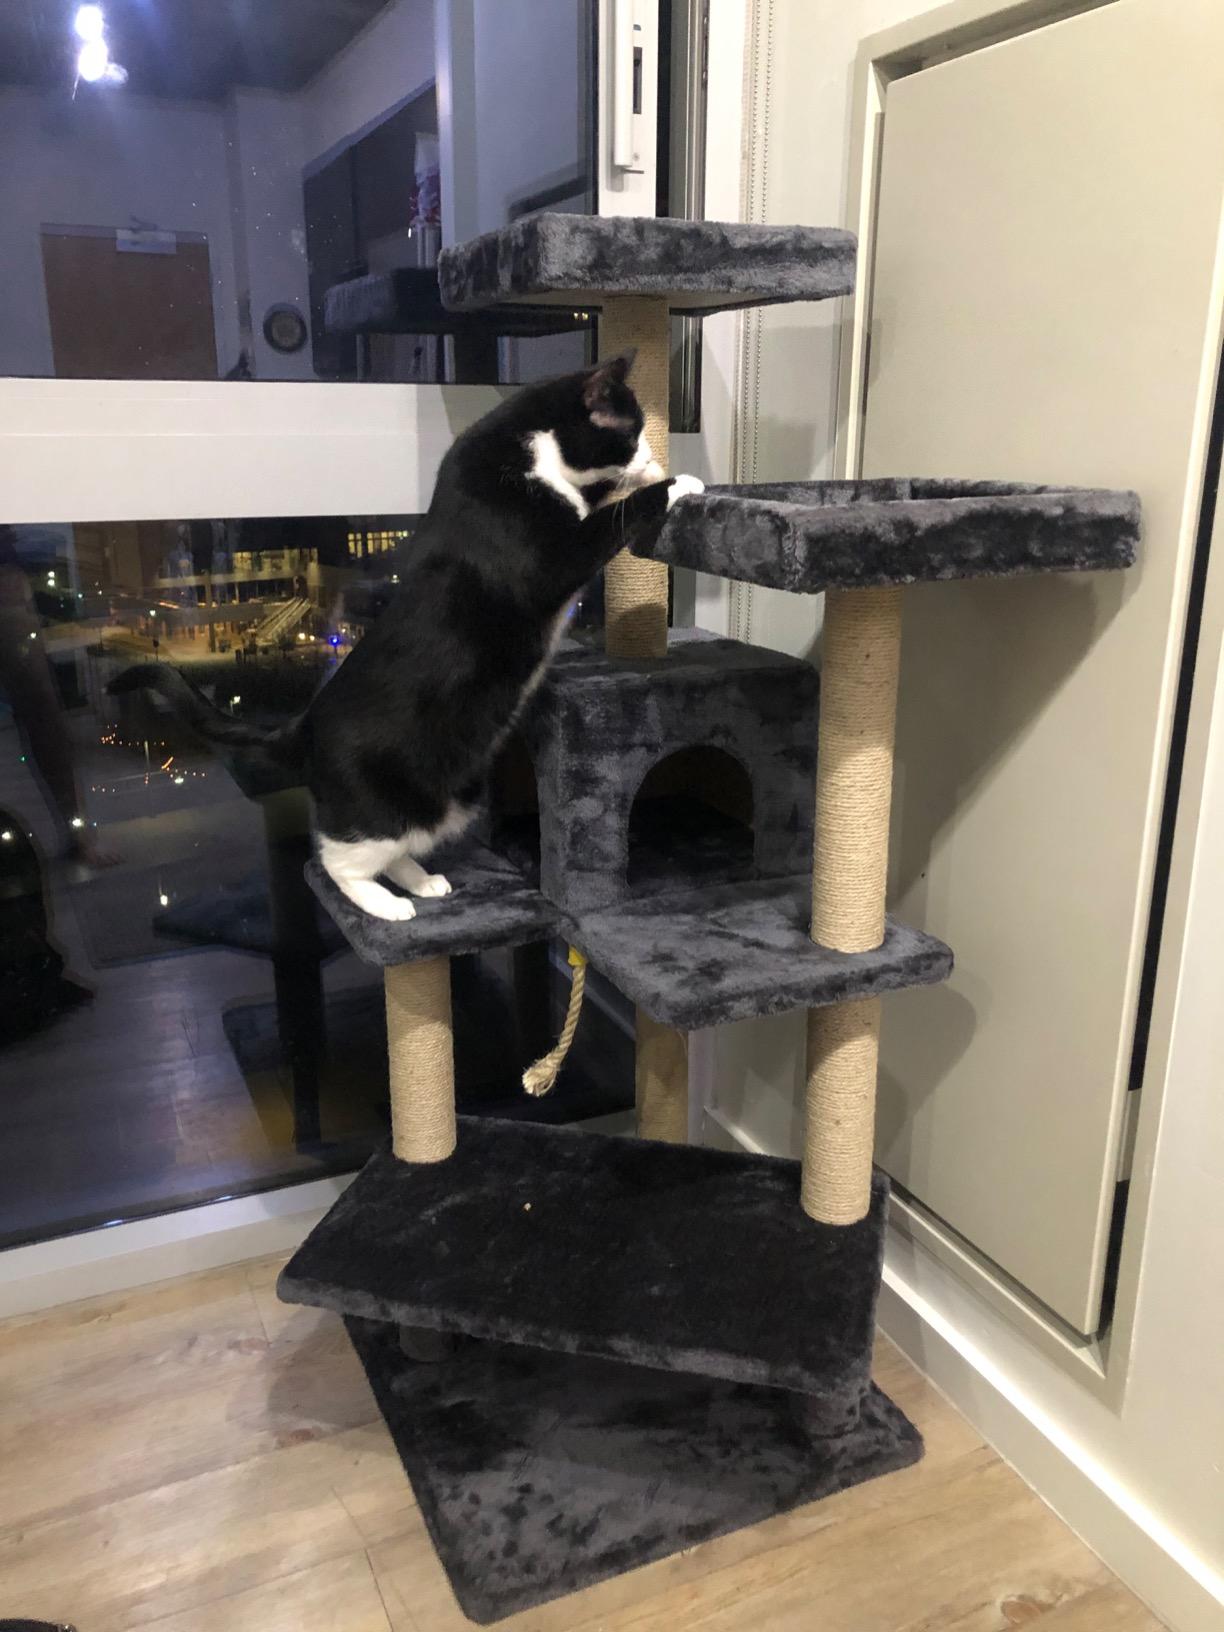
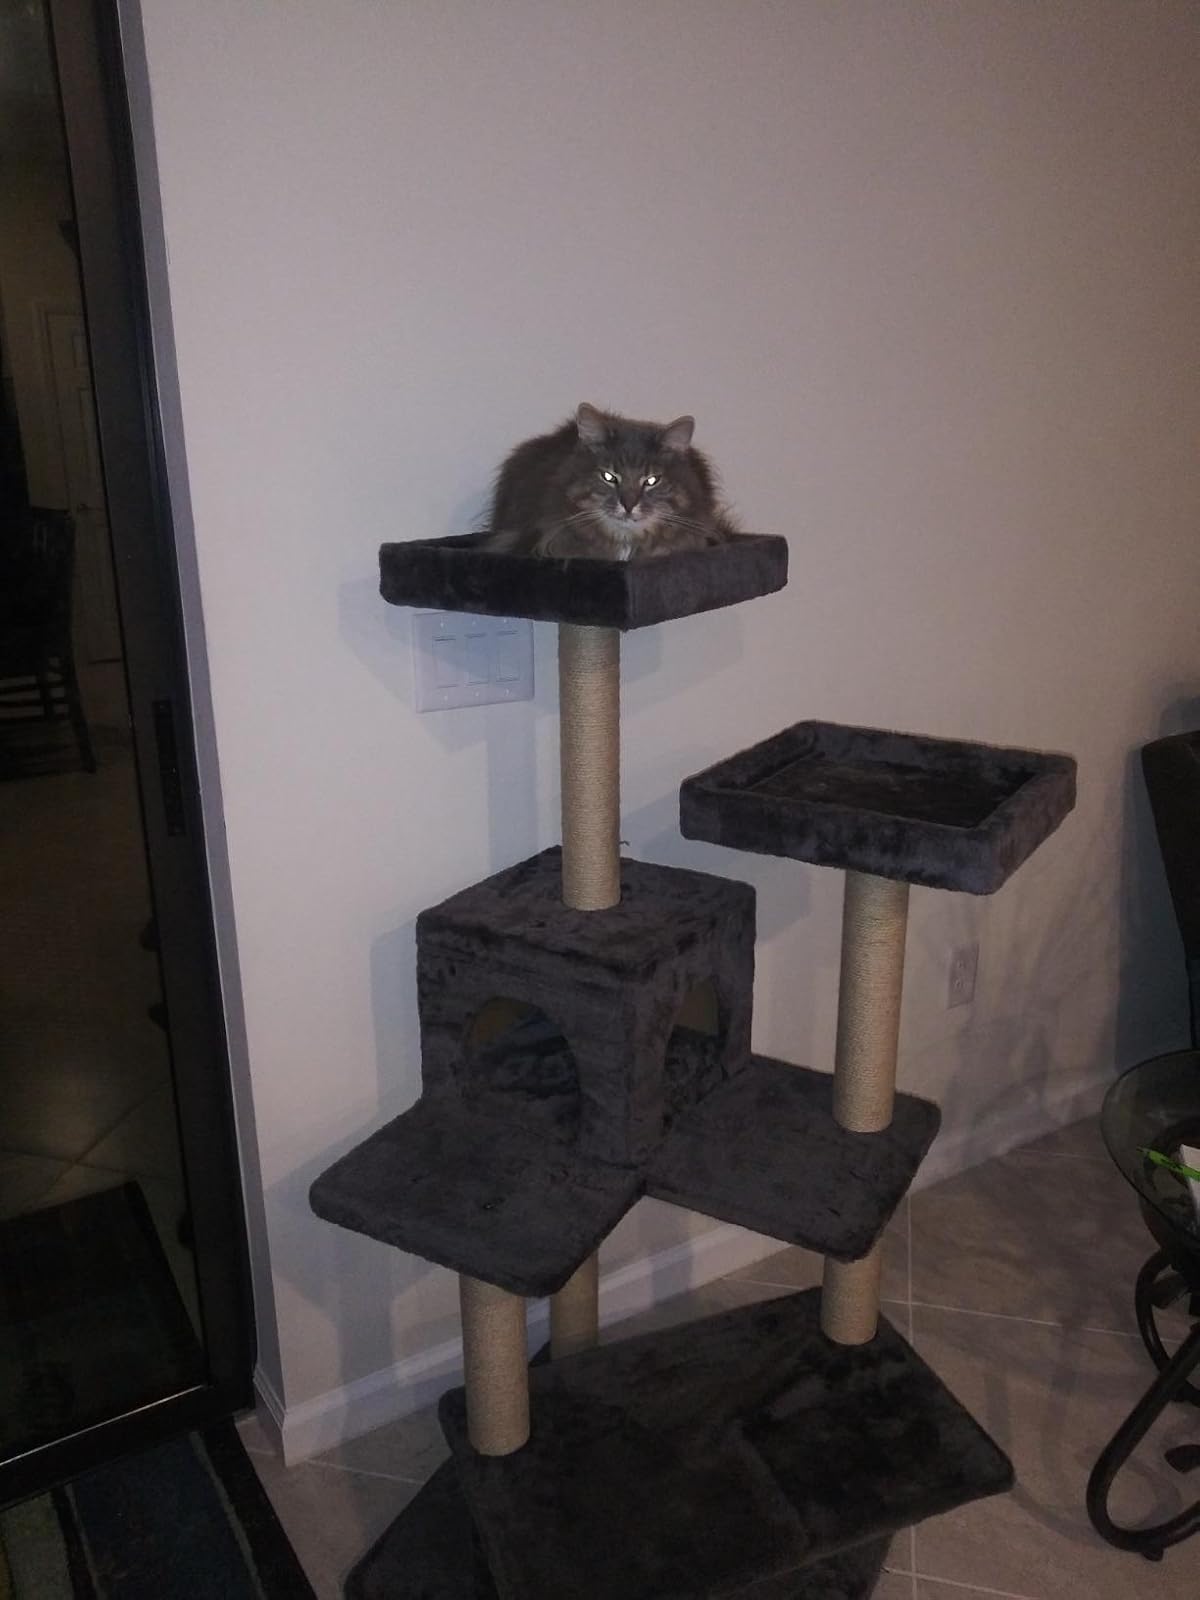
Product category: items_cat tree
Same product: yes